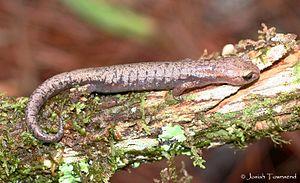
Bolitoglossa cataguana est une espèce d'urodèles de la famille des Plethodontidae.